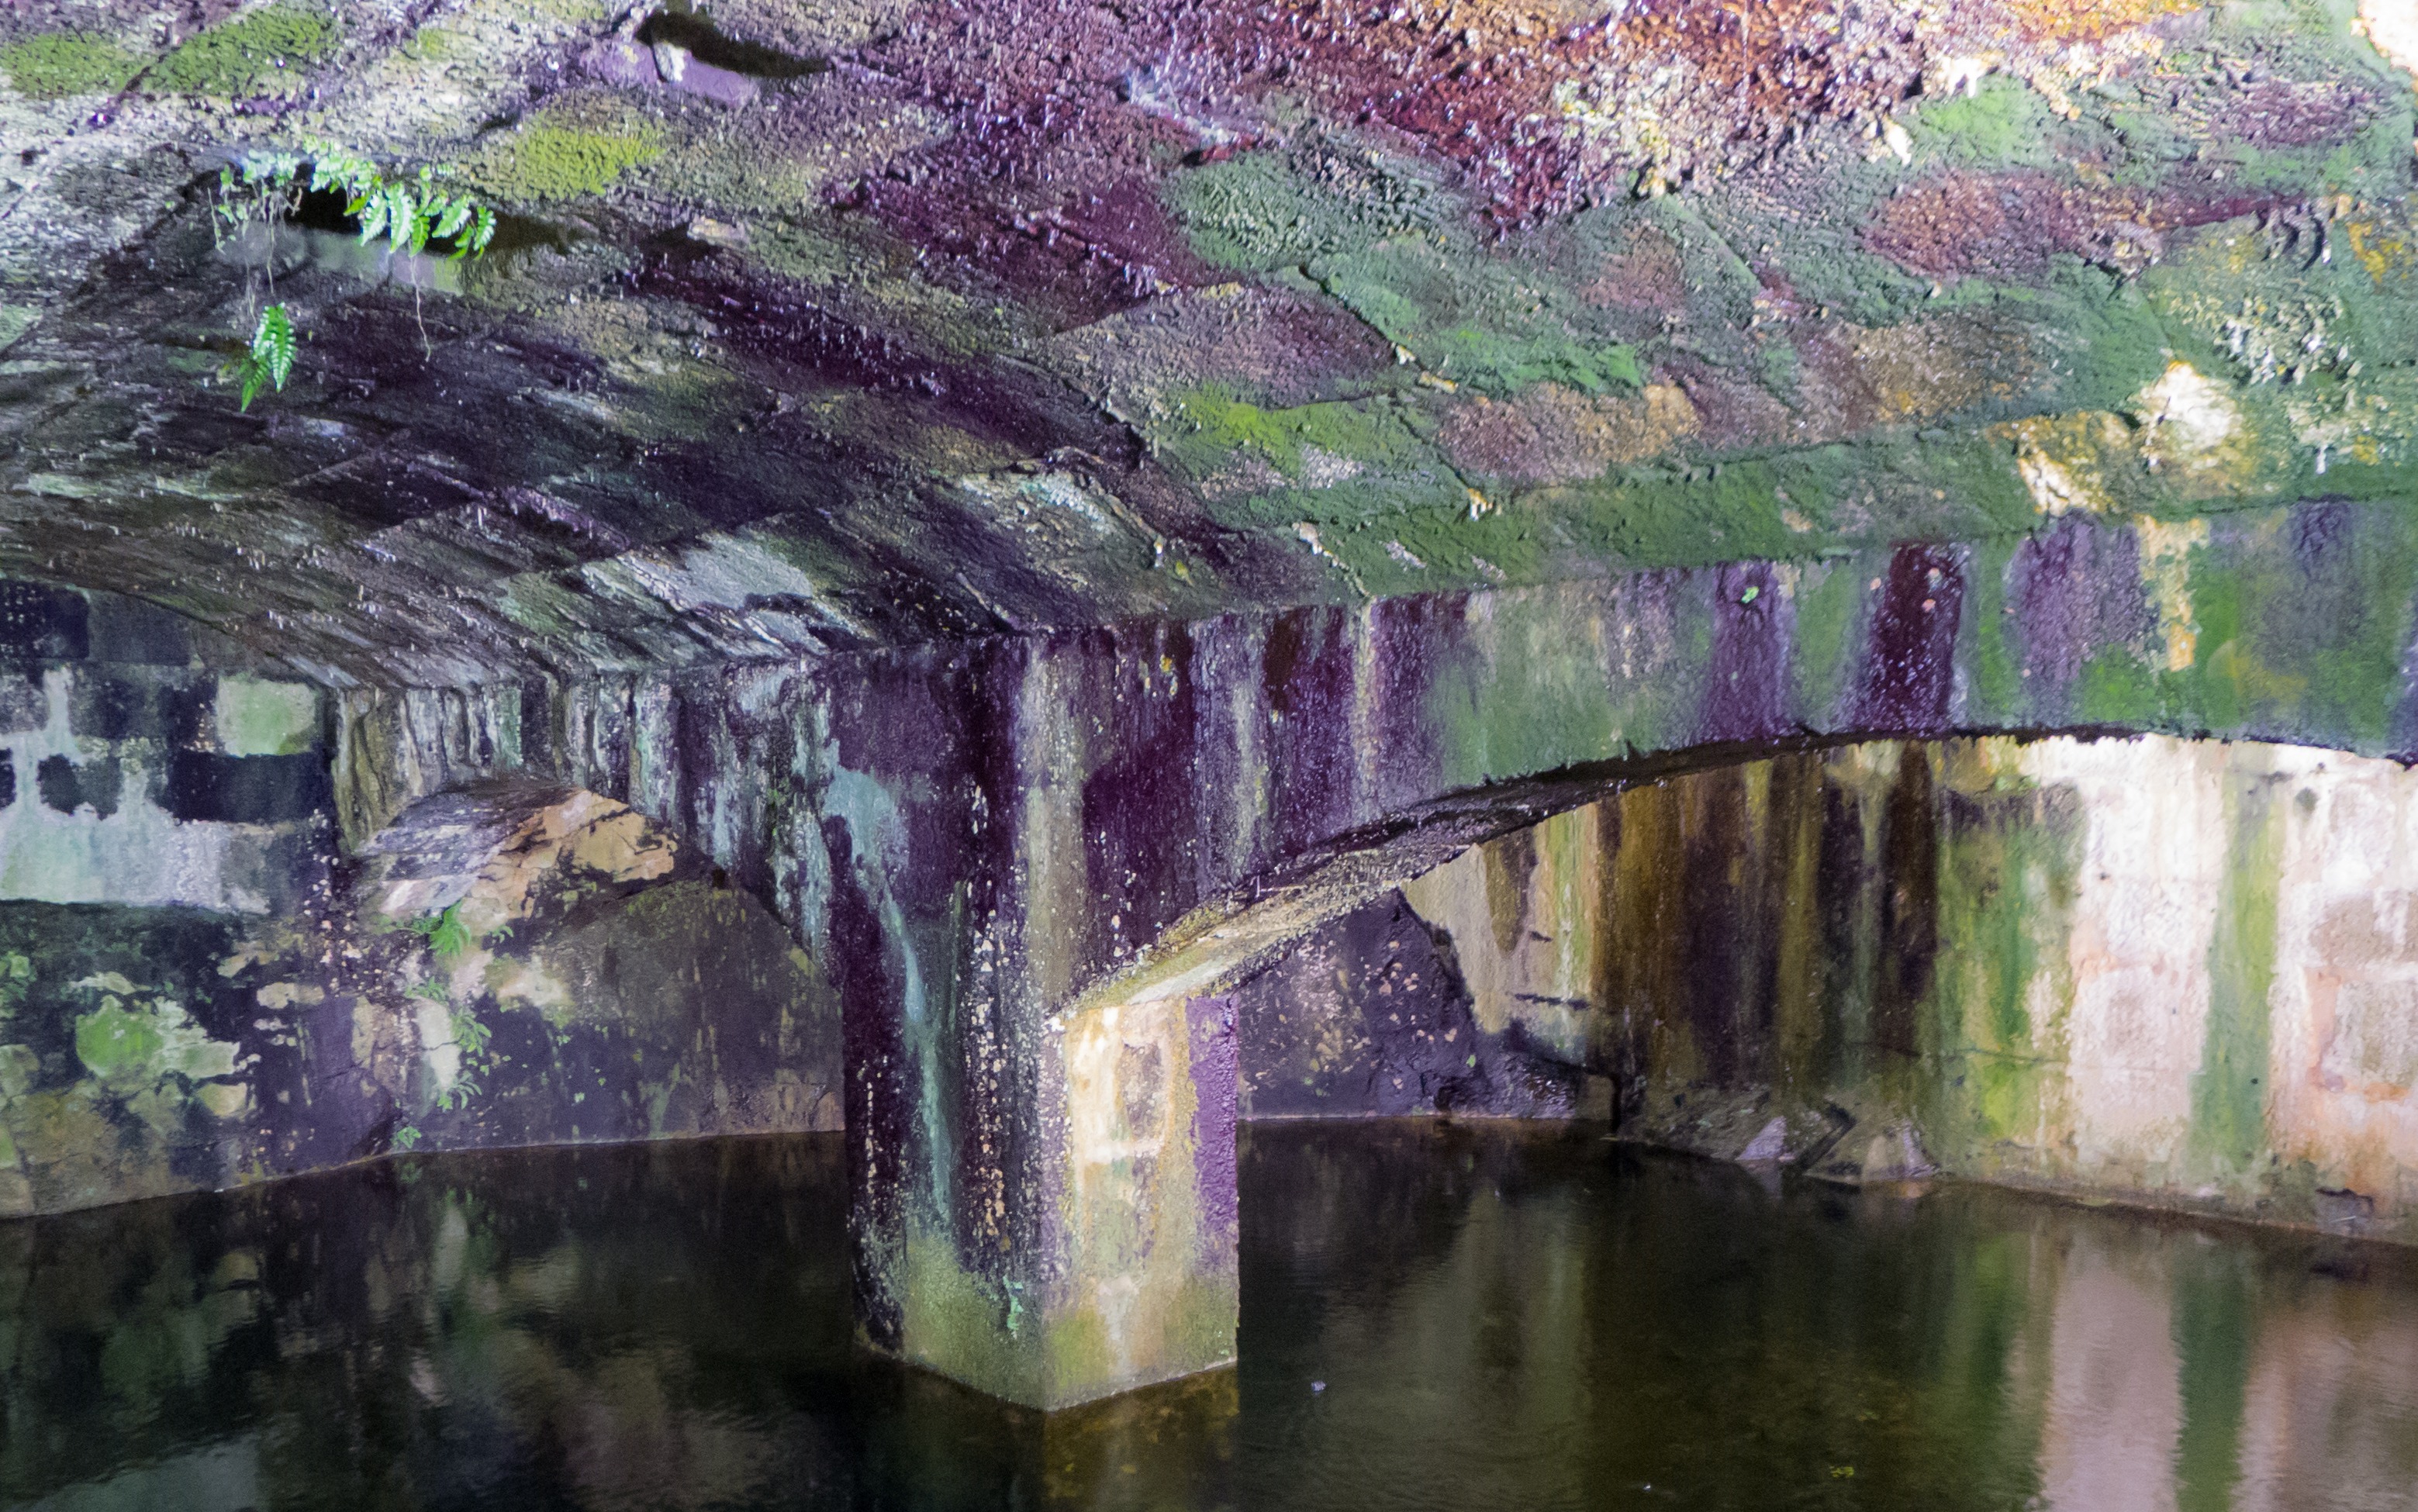
water, bridge, river, canal, stream, reflection, color, basement, waterway, well, water feature, substances